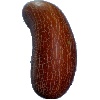
Label: Cucumber Ripe 1